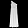
Label: Dress